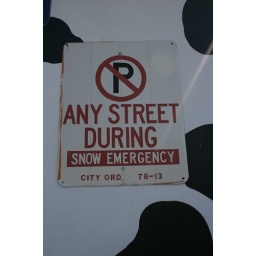
Tongue in cheek sign on a building in Oranjestad